Question: Please indicate a possible affordance area of the jump_skateboard that can be used for standing on
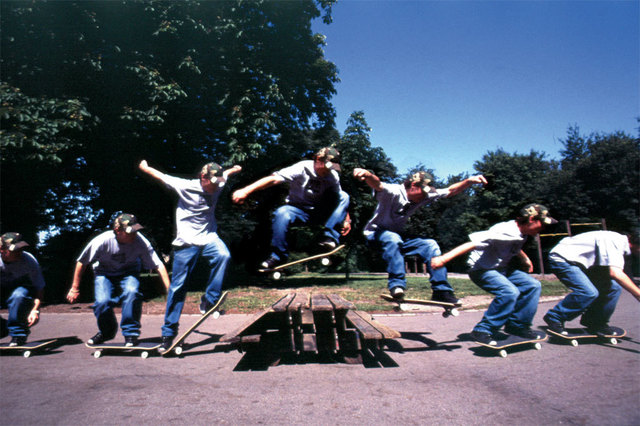
Answer: [152.466, 280.901, 231.632, 362.985]